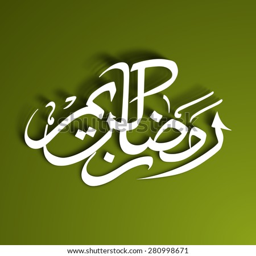
illustration of month with intricate calligraphy for the celebration of community festival .